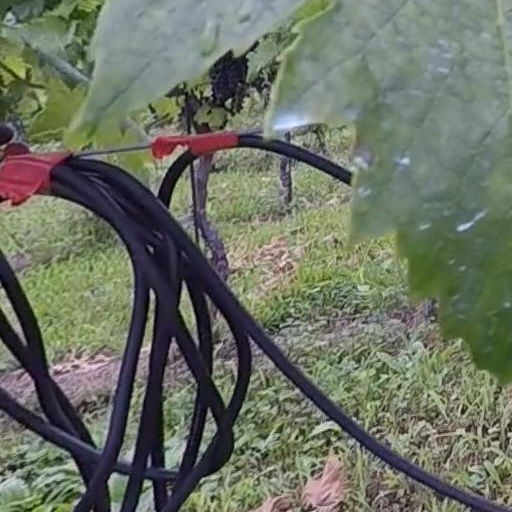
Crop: grape